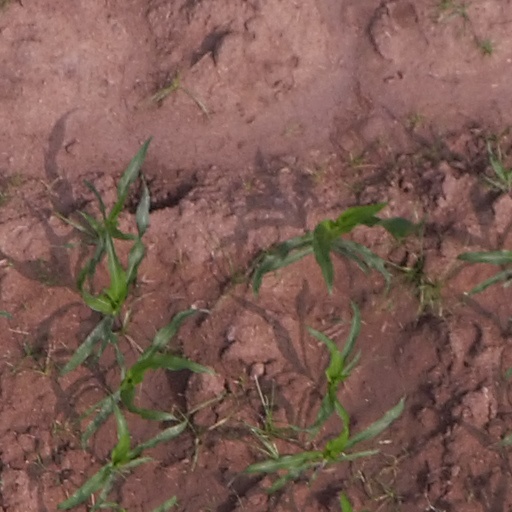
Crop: maize; corn